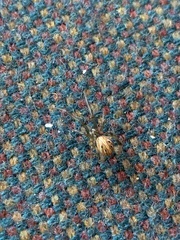
Species: Lactrodectus_hesperus